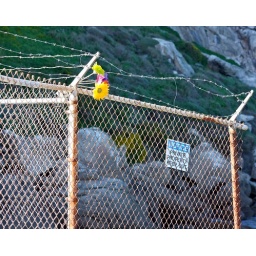
fence around south end of morro rock. i like the colorful floral touch next to the barbed wire.